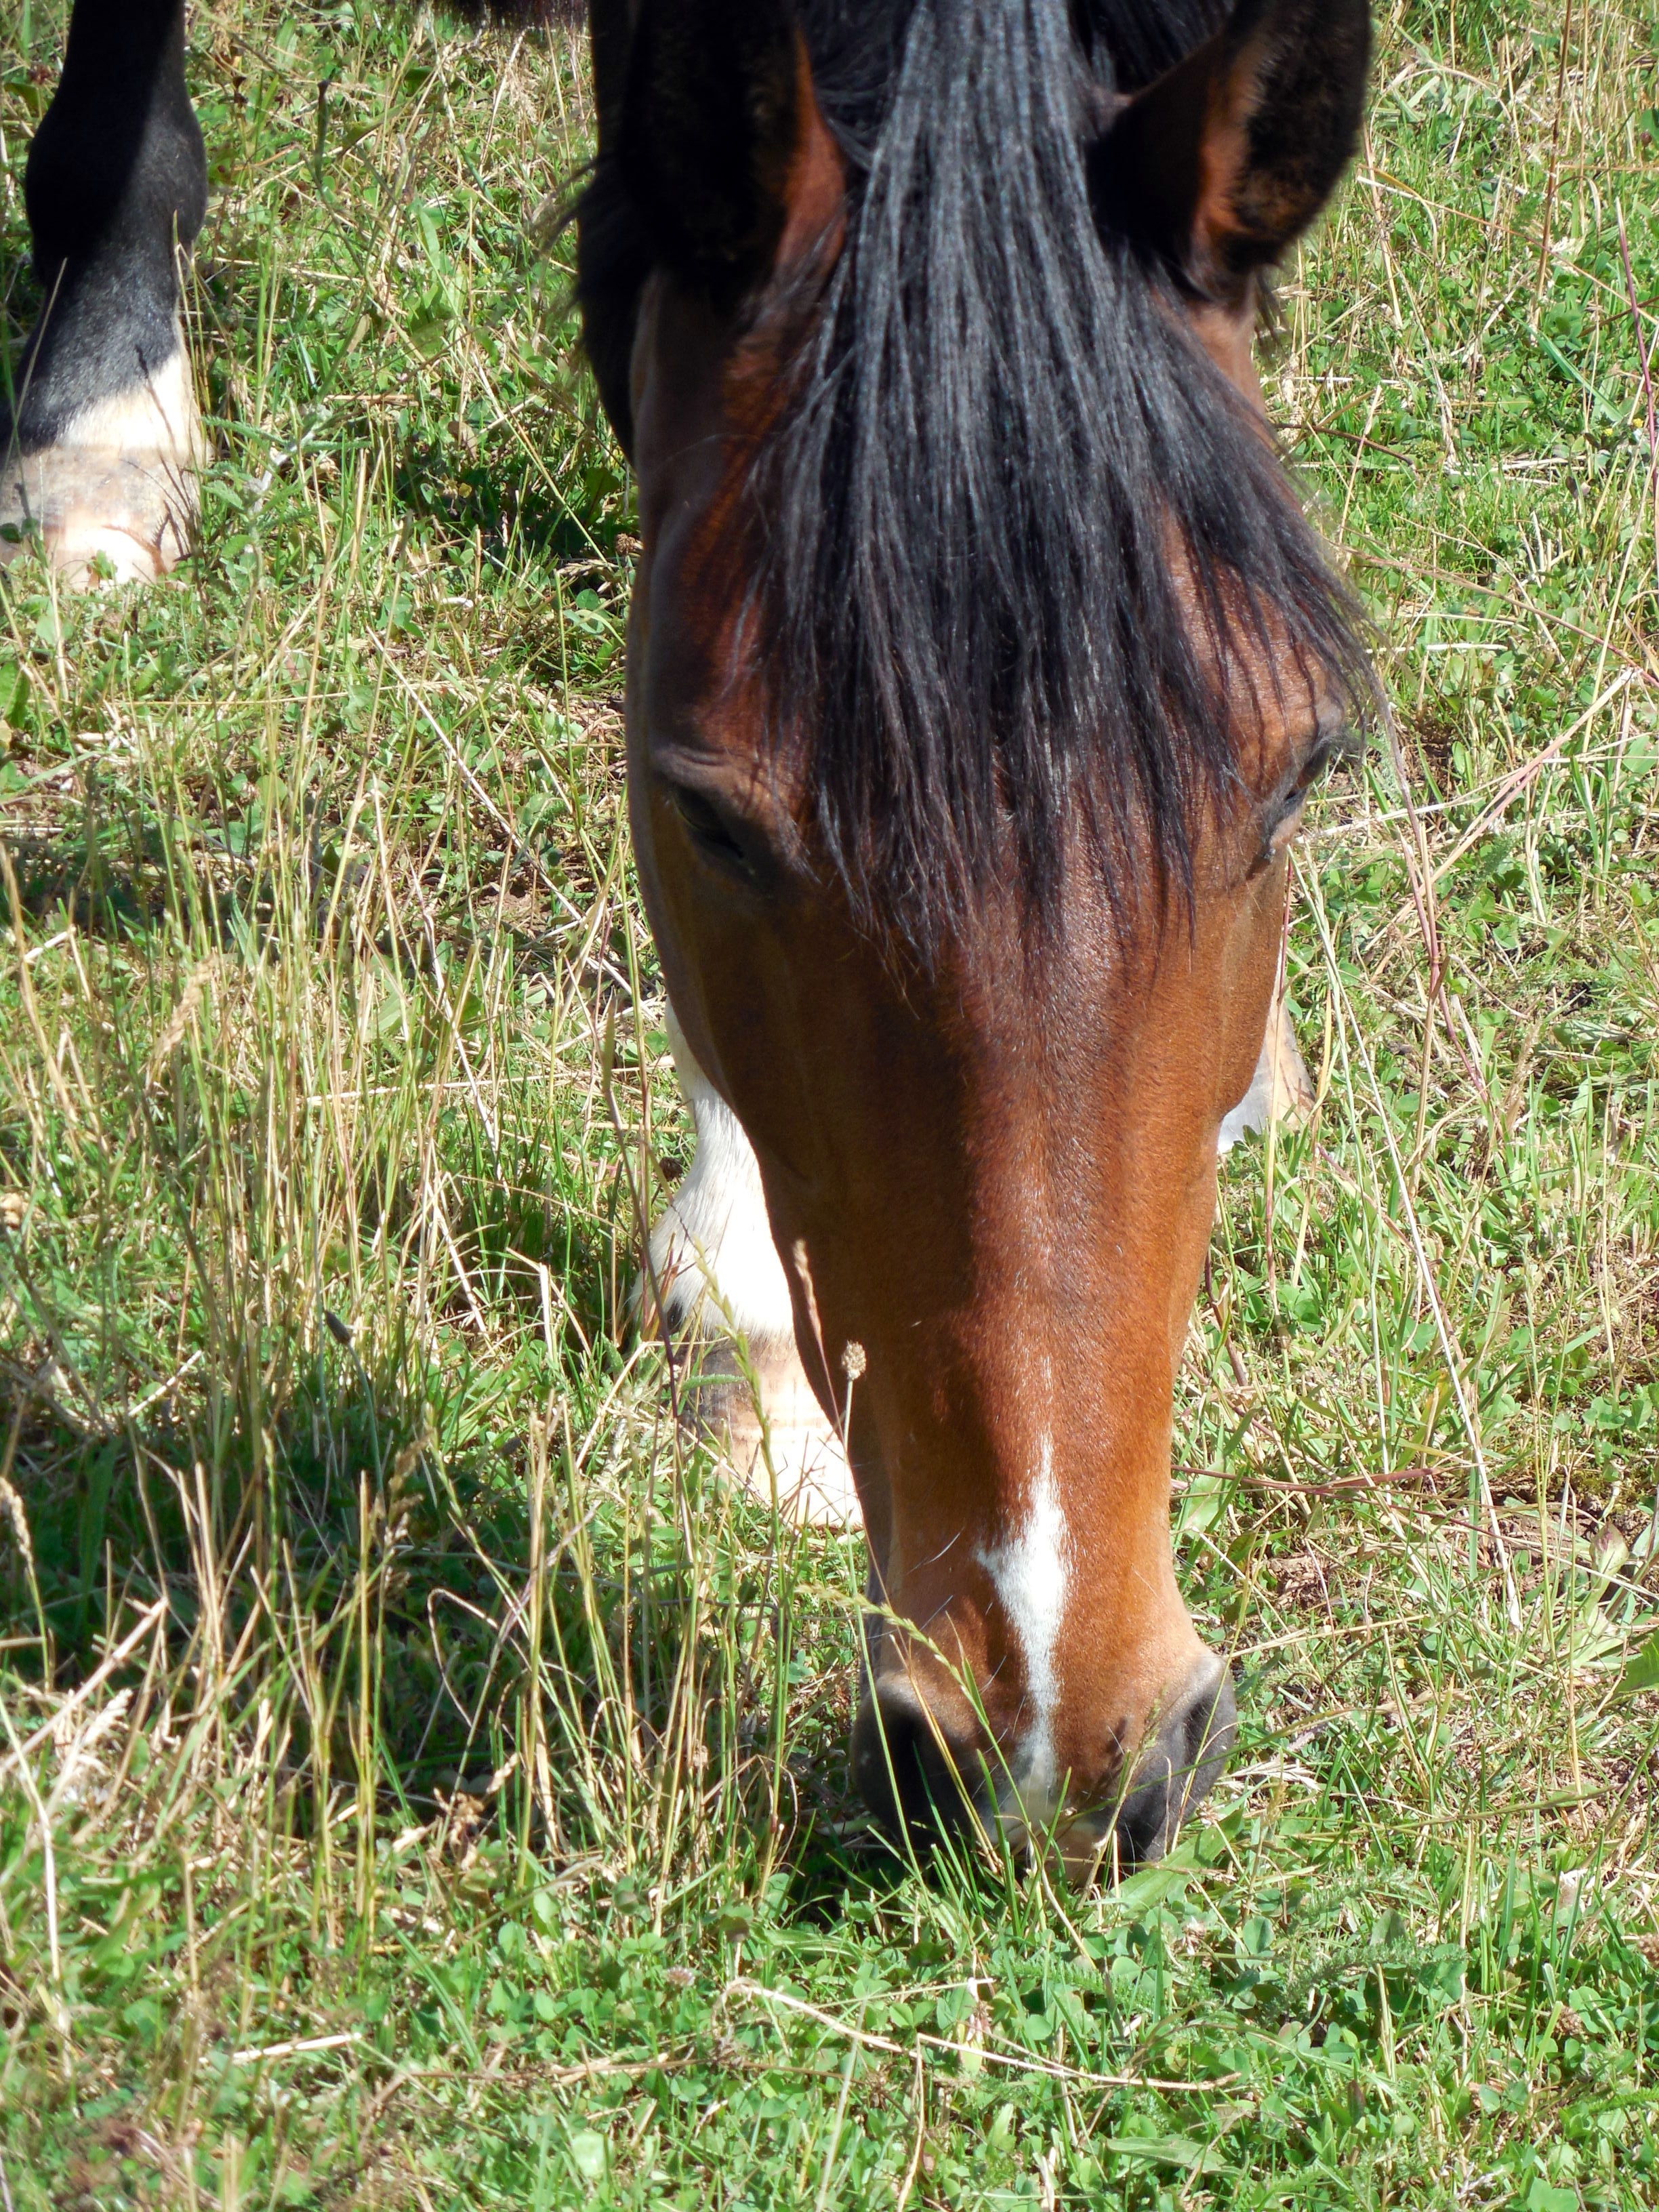
grass, pasture, grazing, horse, mammal, stallion, mane, equestrian, graze, eyes, vertebrate, mare, foal, horse head, friendly, nostrils, graceful, pferdeportait, horse like mammal, mustang horse